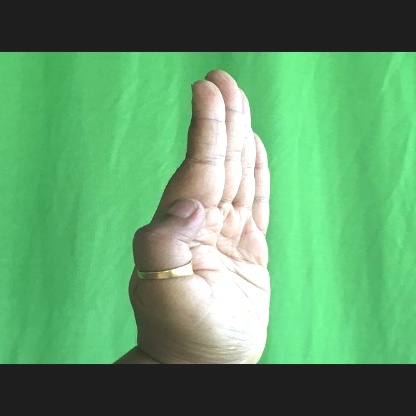
Mudra: Pathaka